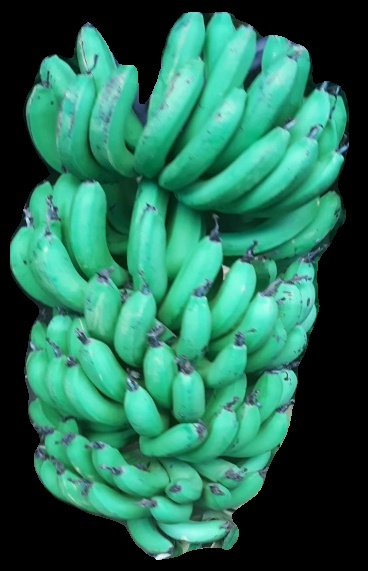
Variety: pachbale
Grade: grade1